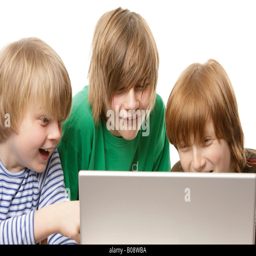
boys sitting in front of a laptop , old